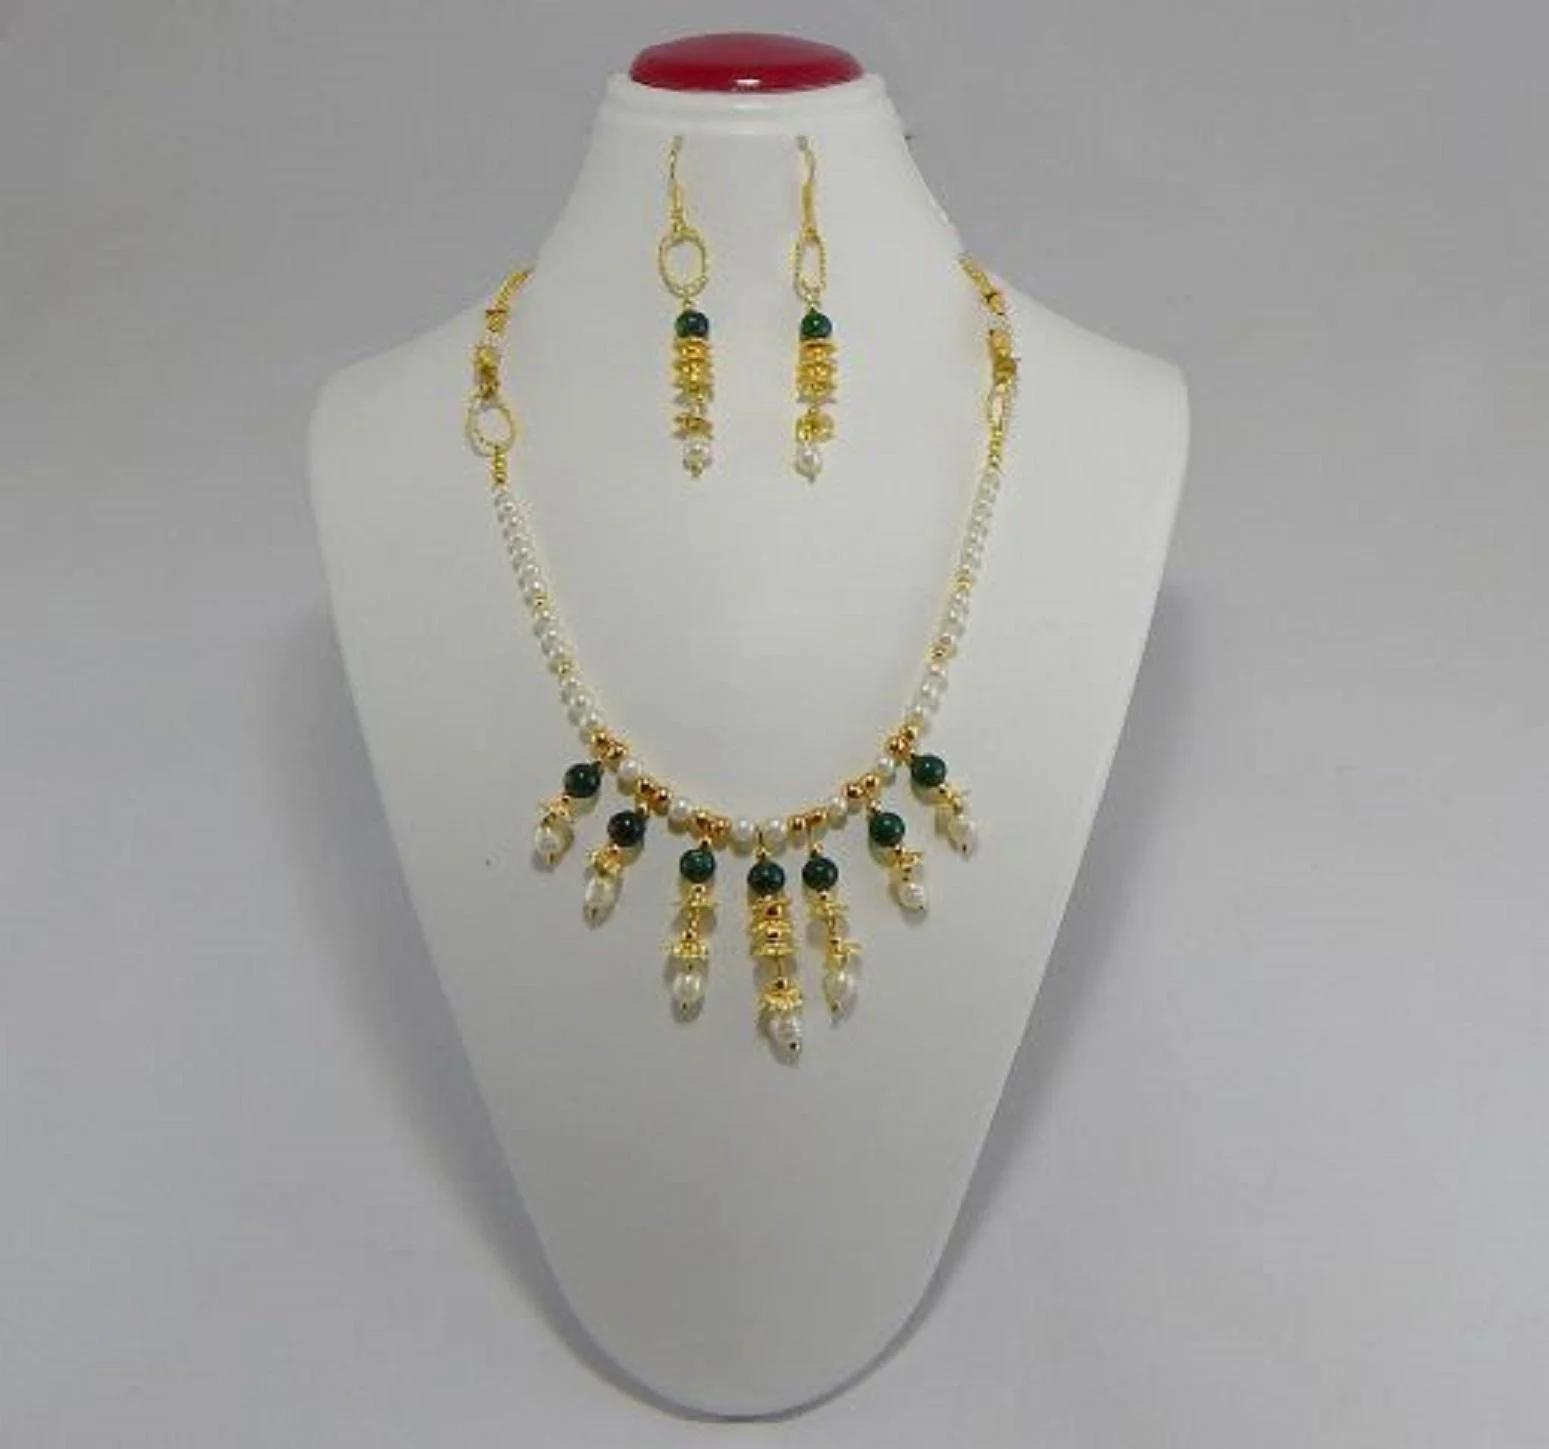
JAYA VISION ENTERPRISES Real Pearl & Gemstone Green aventurian Choker Necklace
Type: Necklaces
Brand: JAYA VISION ENTERPRISES
Price: Rs. 920
 Item Type : Real Pearl Necklace,Style : Real Pearl & Gemstone Necklace,Finishing Detail : Real pearl & Gemstone Green aventurian with Gold Polish Copper findings Choker Necklace With matching earrings.